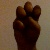
The image shows a hand gesture representing the letter 'E' in Indian Sign Language.